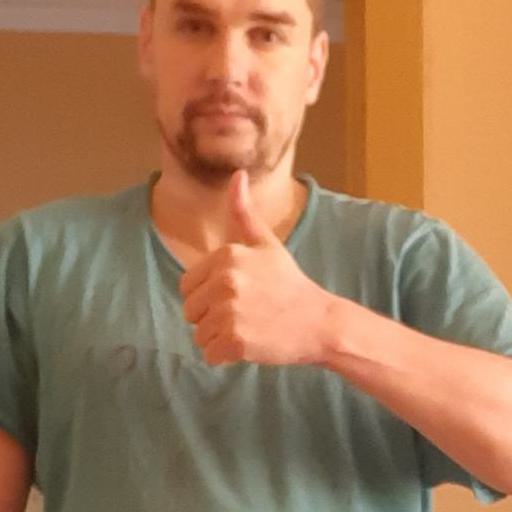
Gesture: like